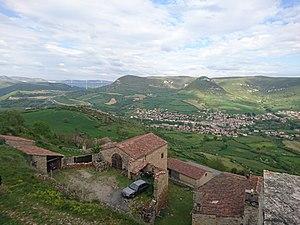
Vue sur Saint-Georges de Luzençon depuis le belvédère du hameau de Luzençon situé à 580 mètres d'altitude. En arrière-plan à gauche le viaduc de Millau.
Saint-Georges-de-Luzençon est une commune française située dans le département de l'Aveyron, en région Occitanie.